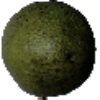
Label: Avocado 1